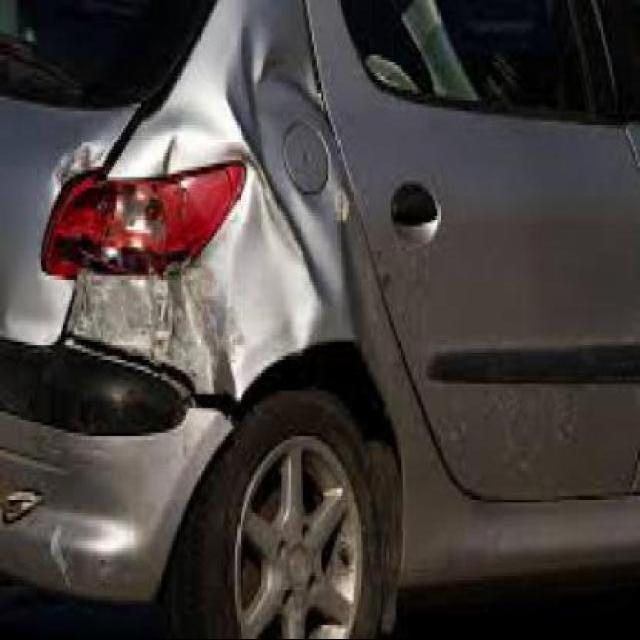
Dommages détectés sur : aile arrière droite, feu arrière droit, pare-choc arrière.
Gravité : majeur